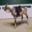
Label: horse